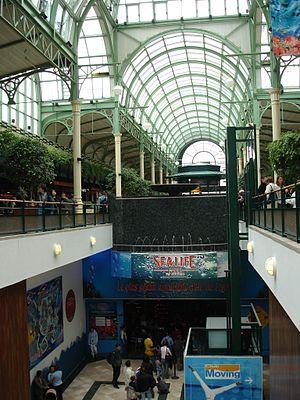
France, Seine-et-Marne, Sea Life Aquarium Paris, Aquarium Sea Life de Paris
L'aquarium Sea Life Paris Val d'Europe est un aquarium thématique et ludique situé dans le centre commercial international du Val d'Europe à Marne-la-Vallée, dans le département de Seine-et-Marne, en Île-de-France. L'entrée de l'aquarium se trouve dans le secteur dit « Les Terrasses » du centre commercial où se regroupent de nombreux points de restauration juste avant « La Vallée Village ».
Val d'Europe est le nom du secteur IV, aussi appelé « secteur Est », de la ville nouvelle de Marne-la-Vallée, à 35 kilomètres à l'Est de Paris. C'est l'un des principaux centres urbains et d'affaires de l'Est de l'Île-de-France et l'un des principaux pôles touristiques d'Europe. Bordé par la Marne au nord, Val d'Europe est desservi par l'autoroute A4 au sud ainsi que par la ligne A du RER d'Île-de-France et par la ligne à grande vitesse Interconnexion Est du TGV.
Val d'Europe est un centre commercial situé dans l'Est de l'Île-de-France, dans la commune de Serris en Seine-et-Marne.